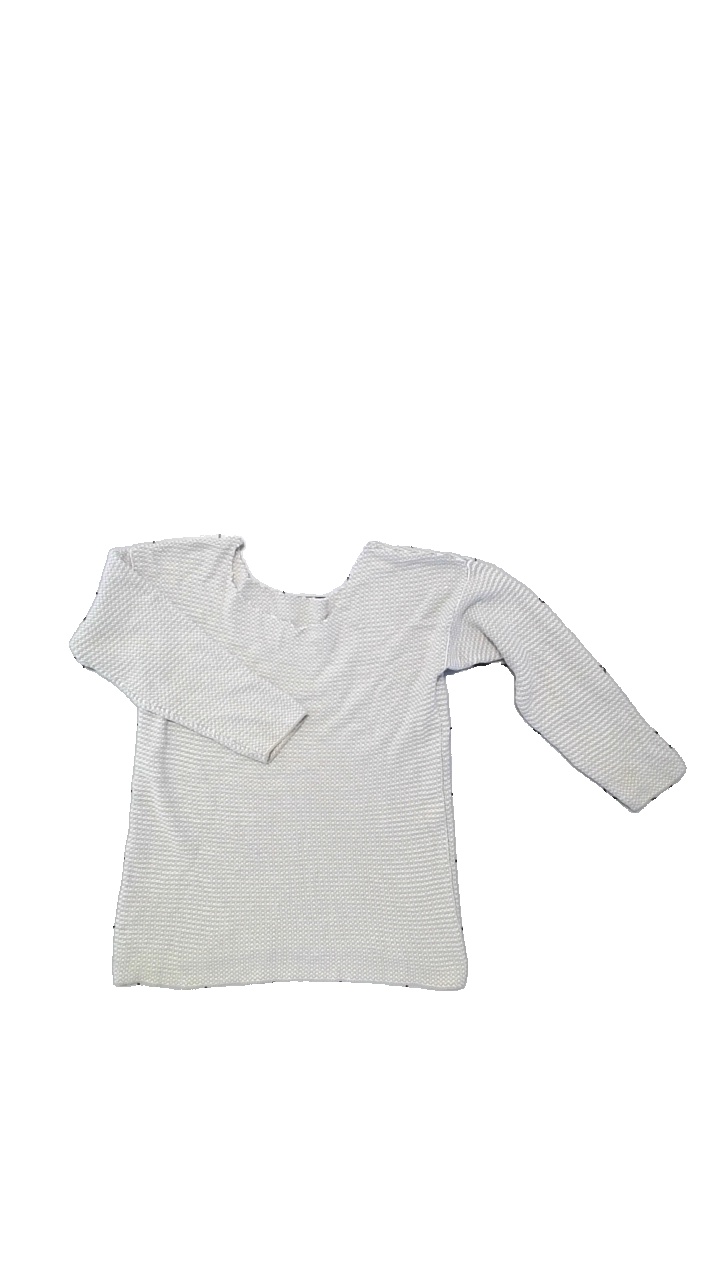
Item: Cardigan (Ladies)
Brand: Missing
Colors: Beige
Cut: Regular
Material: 100%Cotton
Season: Autumn
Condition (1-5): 3
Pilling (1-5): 2
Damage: ja
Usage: Export
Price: <50